Vanajan Autotehdas

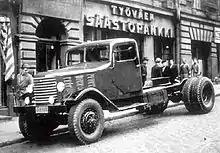
The Vanaja VaWh was based on the White M2 Half Track vehicle

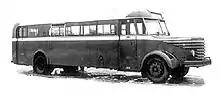
The Vanaja VAL from 1950, the very first Vanaja bus

When the licence to use the Sisu brand expired in June 1948, Sisu S-22 production was continued as the Vanaja V-48, and its production continued until 1955.